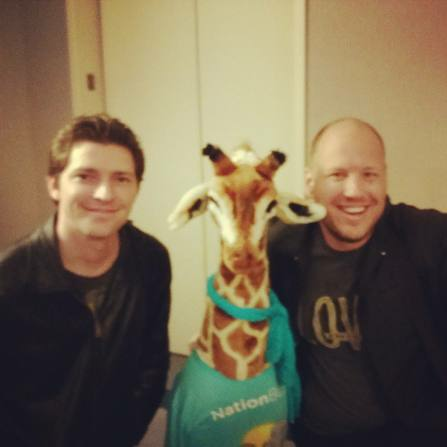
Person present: Yes